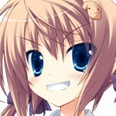
Portrait style: Anime Portrait